Degenerate art

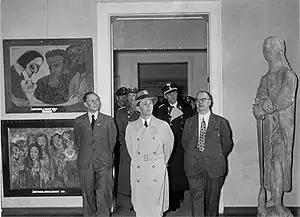
Joseph Goebbels views the Degenerate Art Exhibition.

Degenerate art ( was a term adopted in the 1920s by the Nazi Party in Germany to describe modern art. During the dictatorship of Adolf Hitler, German modernist art, including many works of internationally renowned artists, was removed from state-owned museums and banned in Nazi Germany on the grounds that such art was an "insult to German feeling", un-German, Freemasonic, Jewish, or Communist in nature. Those identified as degenerate artists were subjected to sanctions that included dismissal from teaching positions, being forbidden to exhibit or to sell their art, and in some cases being forbidden to produce art.